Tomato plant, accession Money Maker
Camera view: tilt-top (135 deg); turntable rotation: 210 degrees
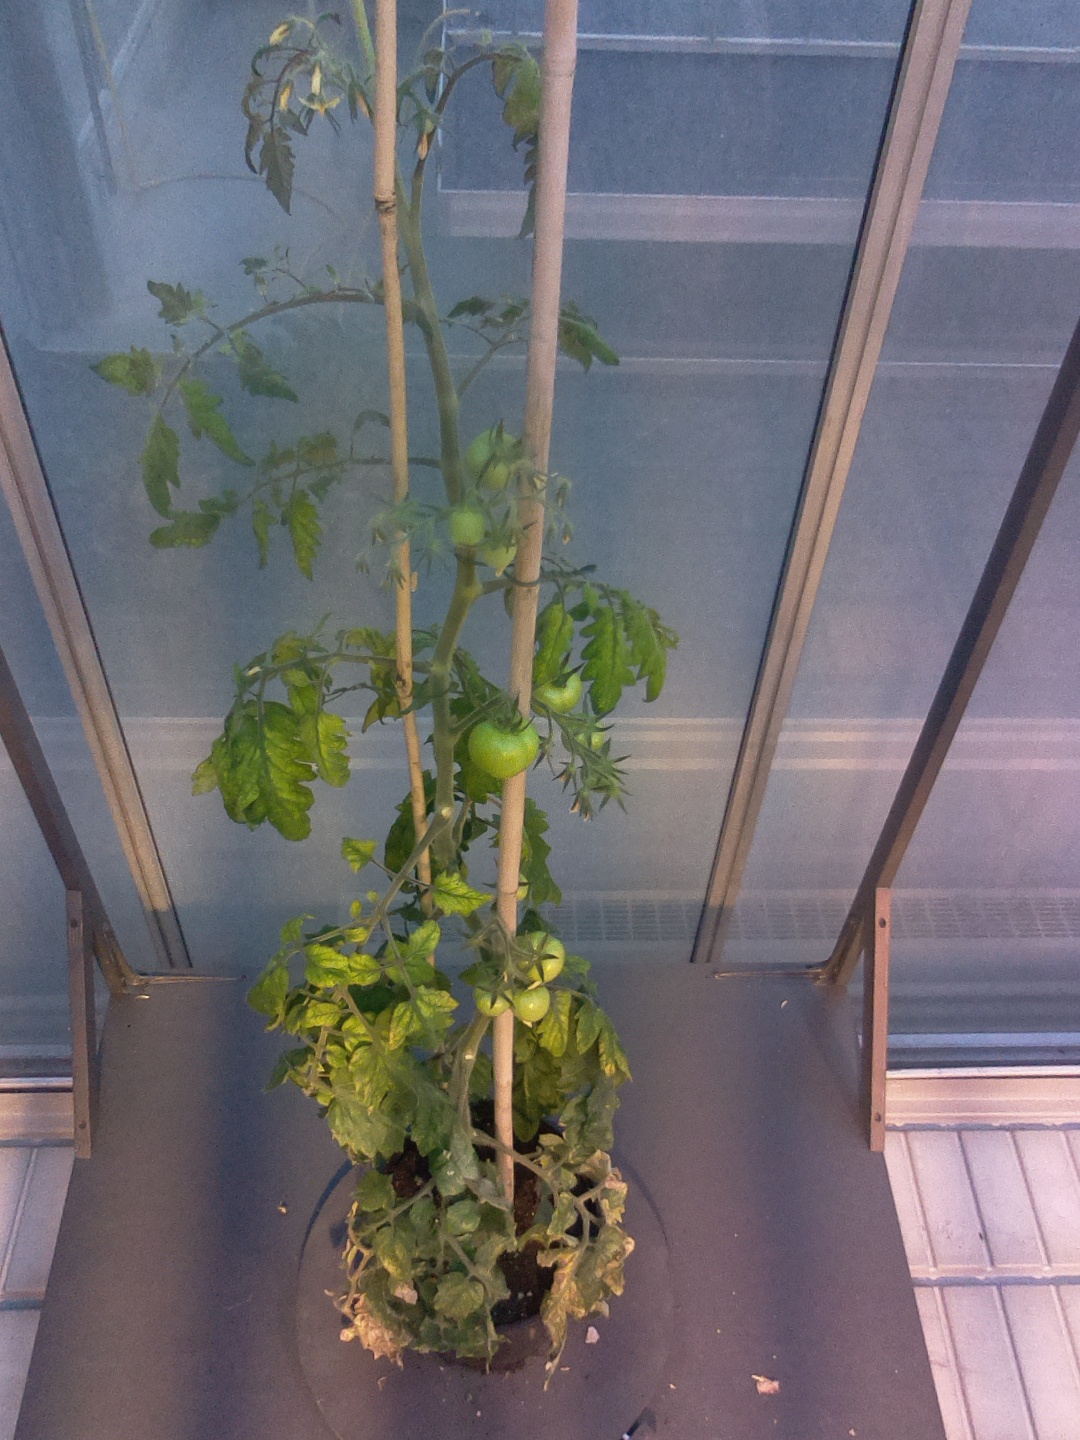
BBCH growth stage 74: 40%-50% of final fruit size